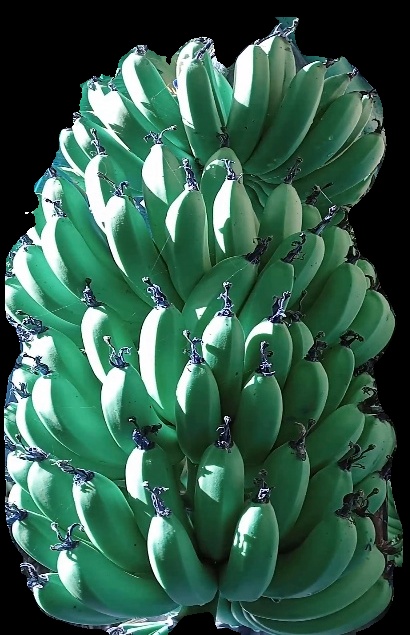
Variety: pachbale
Grade: grade1